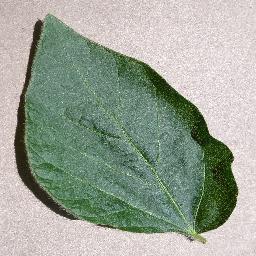
Label: Soybean___healthy